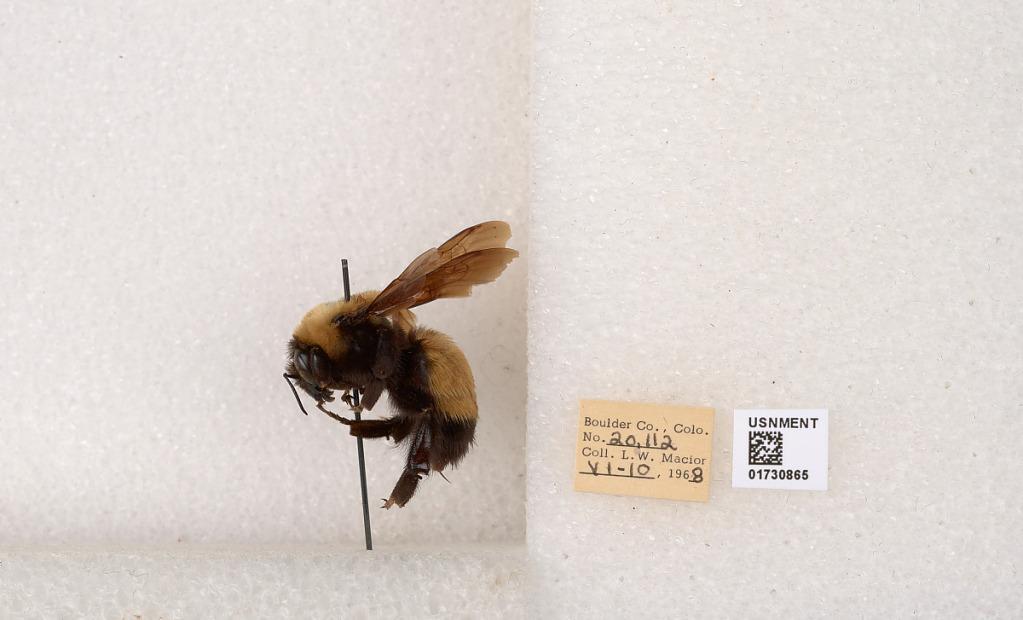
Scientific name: Bombus (Bombus) nevadensis Cresson
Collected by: L. Macior
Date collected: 1968-6-10
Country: United States
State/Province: Colorado
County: Boulder
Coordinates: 40.0925, -105.358